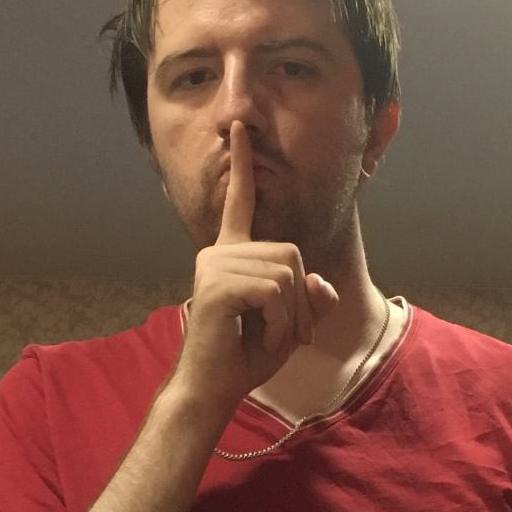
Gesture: mute